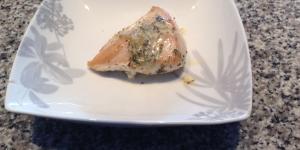
suprema de pollo en salsa de crema y oregano